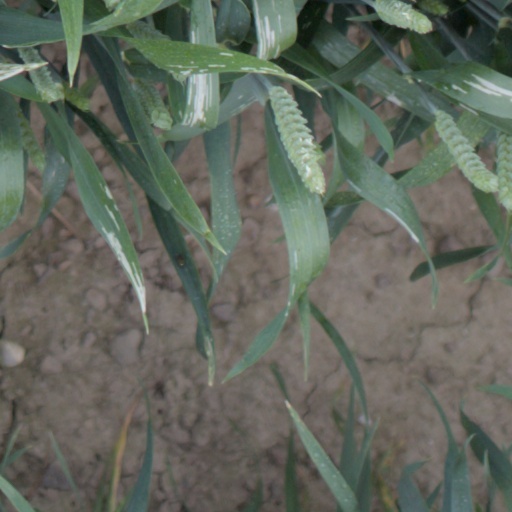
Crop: wheat